Arrondissements of the Marne department

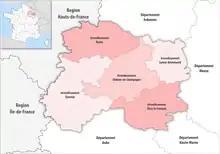
Map of arrondissements of the Marne department.

The 4 arrondissements of the Marne department are: